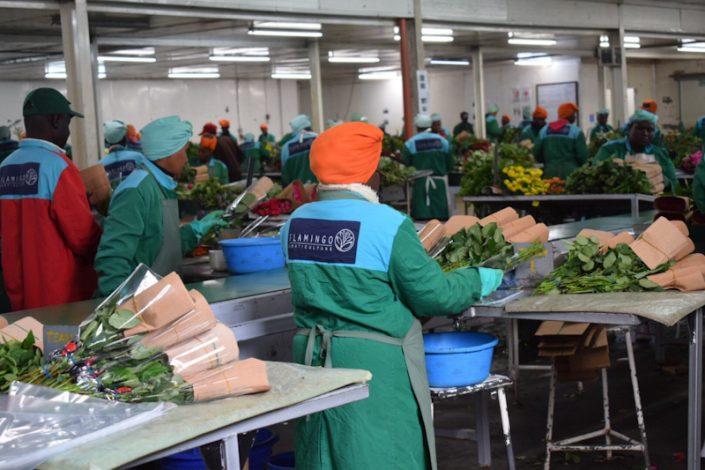
Hapa ni ndani ya kiwanda au shamba la maua ambapo wafanyakazi wengi wanajishughulisha na kupanga na kufunga maua. Hii shughuli kawaida katika mashamba makubwa ya maua. Wafanyakazi wengi wamevalia sare za kazi zikiwemo aproni za kijani kibichi.